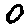
Label: 0